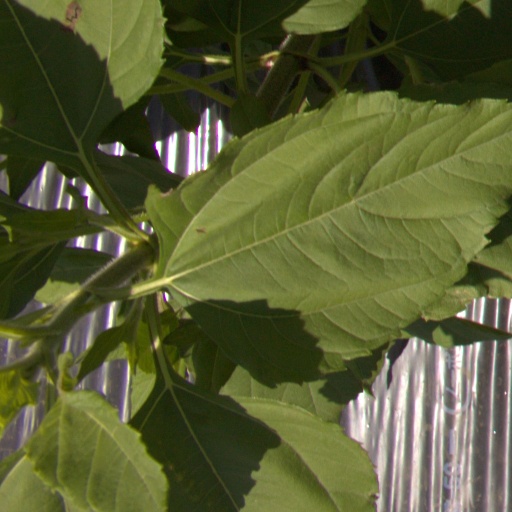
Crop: Jerusalem artichoke